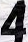
Number: 4